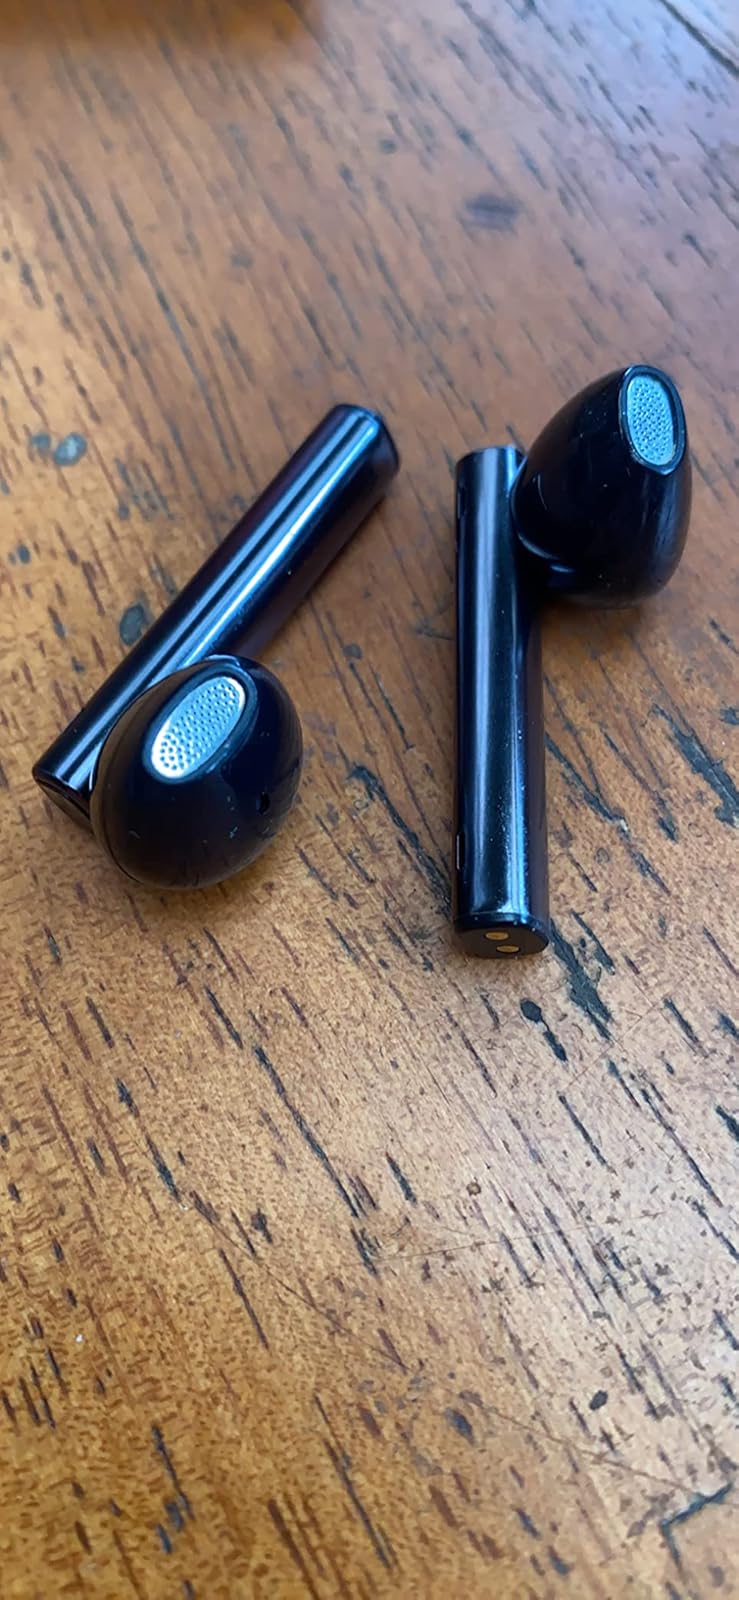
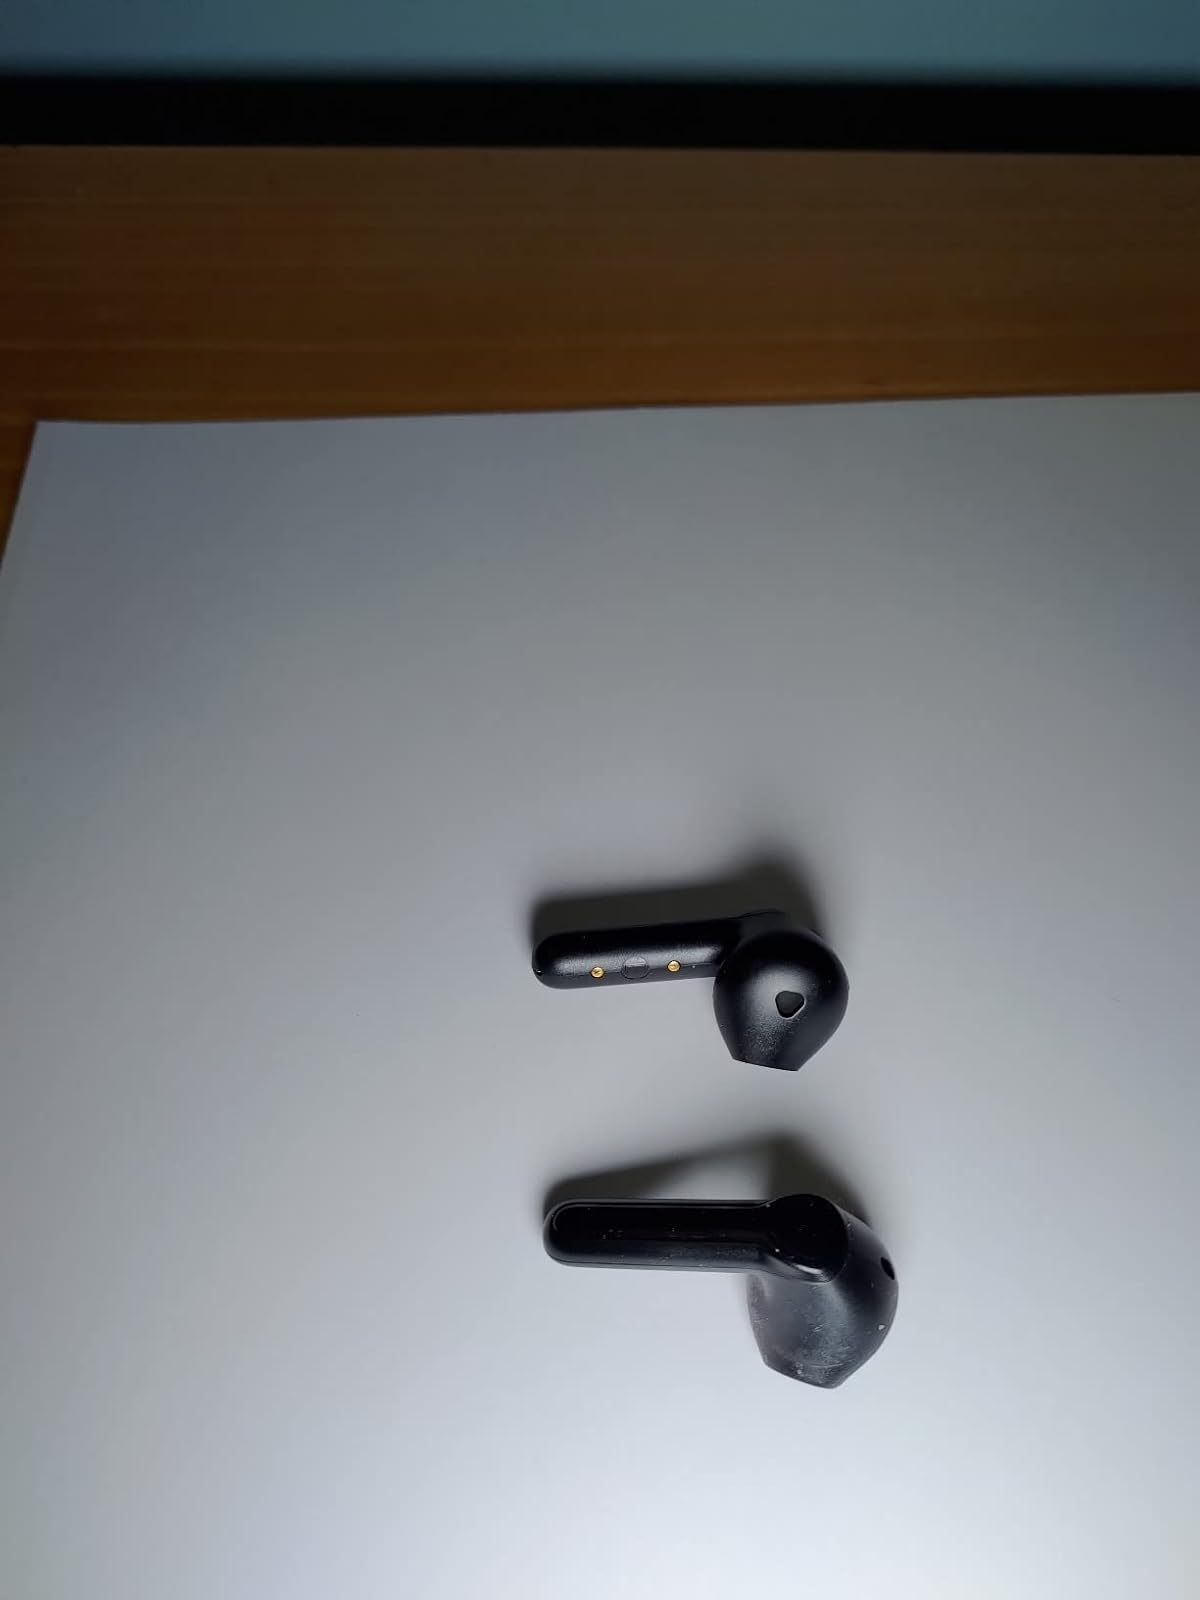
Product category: earbuds
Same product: no